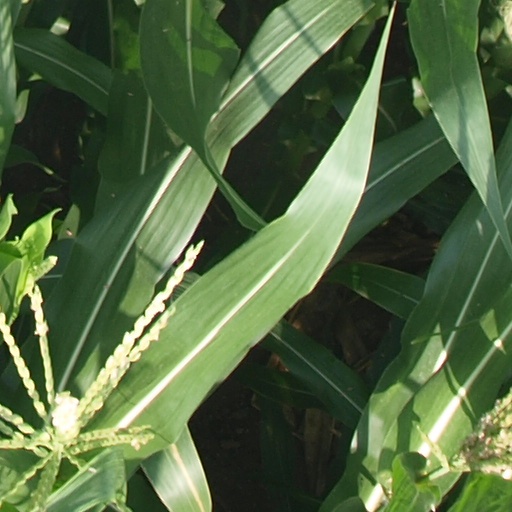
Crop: maize; corn